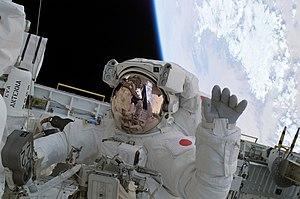
L'astronaute japonais Soichi Noguchi salue le photographe durant la mission STS-114 de la NASA. 日本語: STS-114で野口飛行士の船外活動。 Português: O astronauta japonês Soichi Noguchi acena durante a missão STS-114. Original caption from NASA — STS-114 astronaut Soichi Noguchi waves from the Shuttle payload bay, backdropped by the Earth below. During the mission's second spacewalk, Noguchi and Discovery crewmate Steve Robinson replaced a failed gyroscope which keeps the International Space Station in the proper position in orbit. Robinson will use the mission's third spacewalk on Wednesday to remove two gap fillers that are protruding from areas between heat-shielding tiles on Discovery's underbelly.
Soichi Noguchi, né le 15 avril 1965 à Yokohama au Japon, est un astronaute japonais. Après une formation en ingénierie aéronautique, il devient ingénieur chez IHI où il travaille sur la conception de moteurs d'avion. Il est sélectionné en 1996 en tant qu'astronaute par la JAXA, l'agence spatiale japonaise.